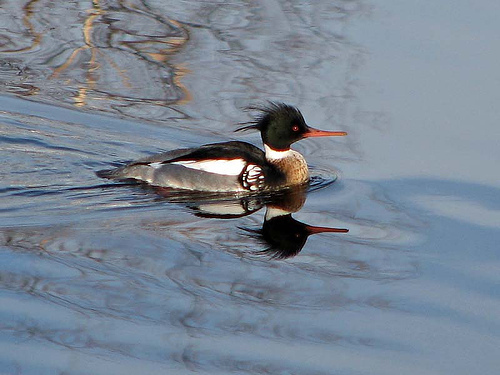
this colorful bird has a black head, red beak, white neck and a brown and white belly.
a beautiful bird with a brown and gray body, black head and crest and a long, thin bill.
this wild looking water-bird has a long, sticklike orange bill, mohawk-like feathers on its crown, white secondaries, grey primaries, and a white collar about its throat.
this funny-looking bird sports a long, orange bill and sparse, black head plumage.
this large bird has a brown breast, white ring around it's long neck, and long orange bill.
this bird is black with white and has a long, pointy beak.
larger sized water bird, with a curved red orange bill, black head and back, white neck stripe, brown chest, with white and gray wings.
this bird has wings that are black and grey and has an orange bill
this bird has a long flat bill, and a huge black crest on its crown.
this water bird has a black head with spiky feathers on the top and back of its head, a long orange bill and red eyes and a white neck ring.
Species: Red Breasted Merganser